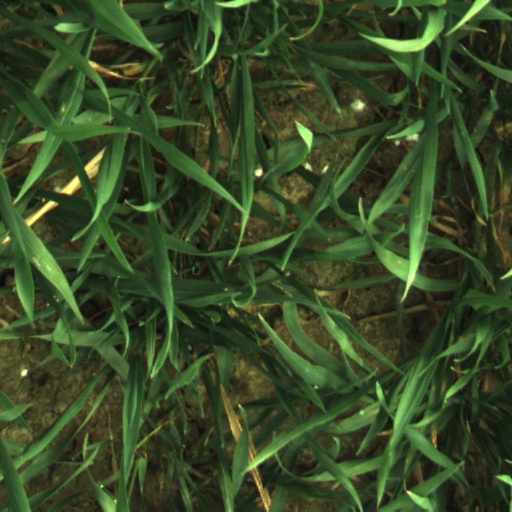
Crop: wheat